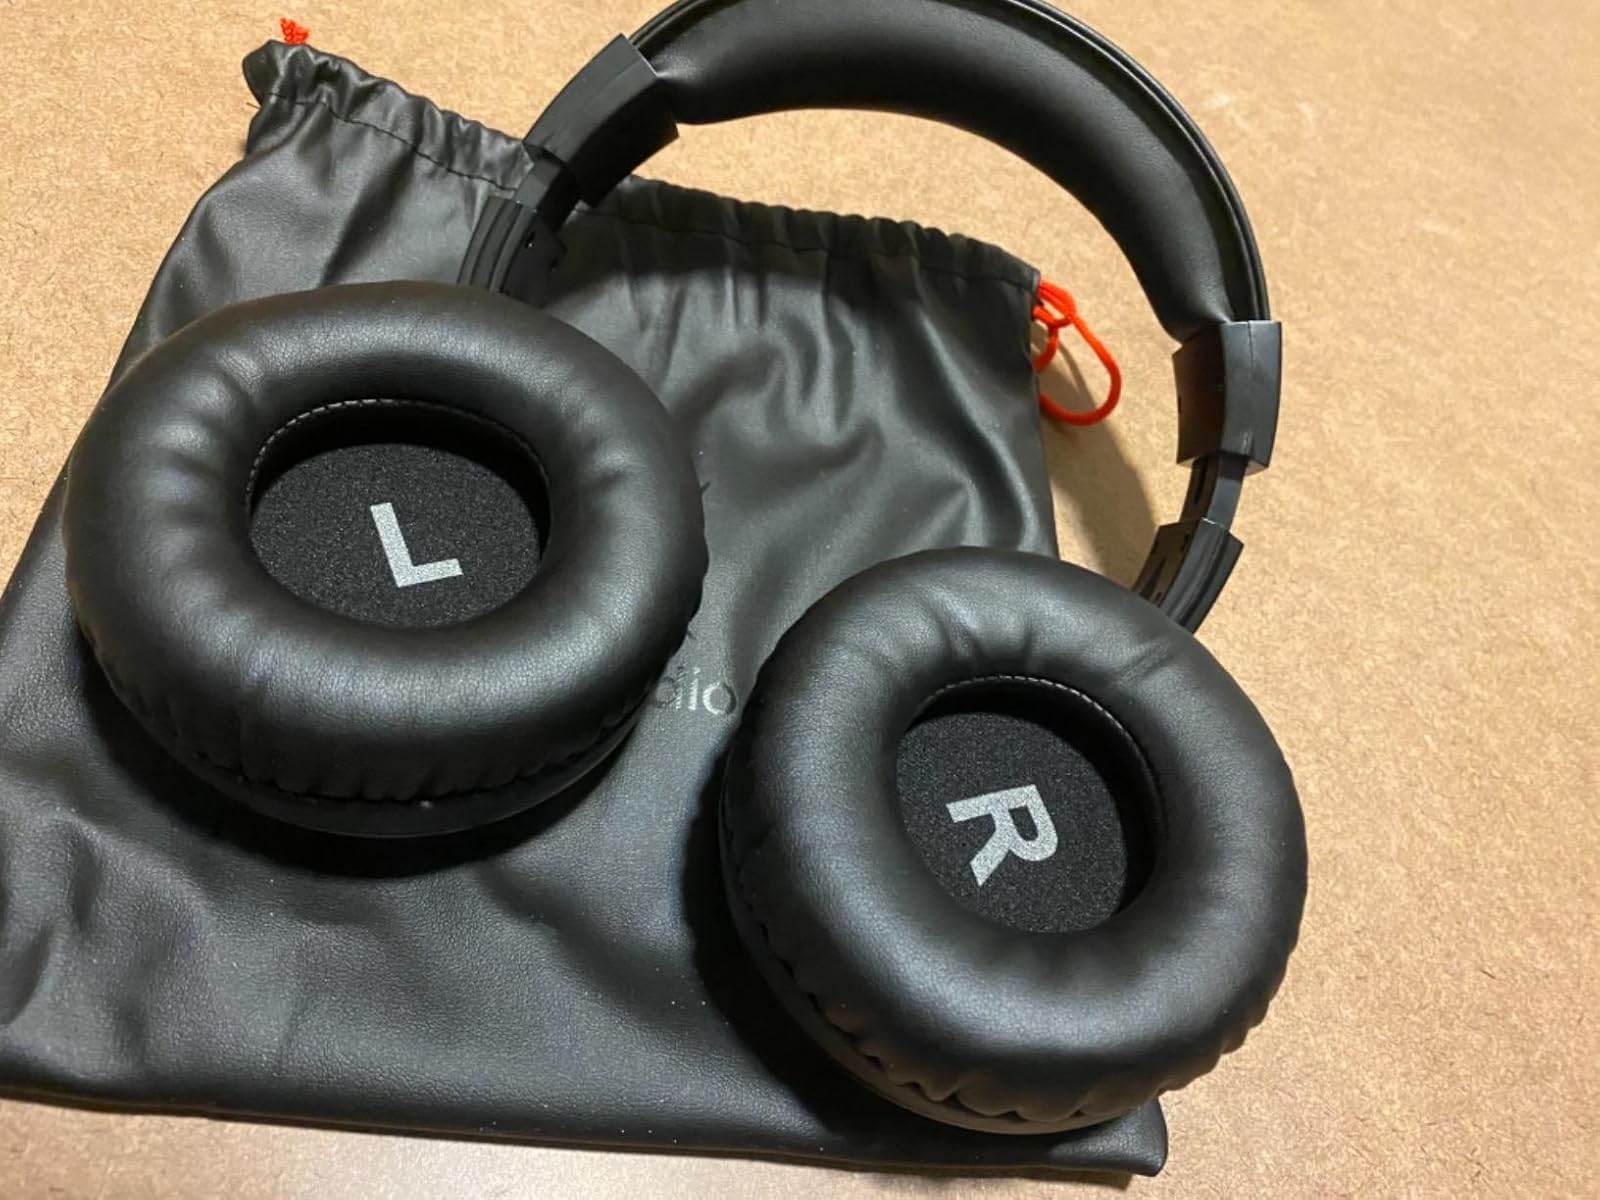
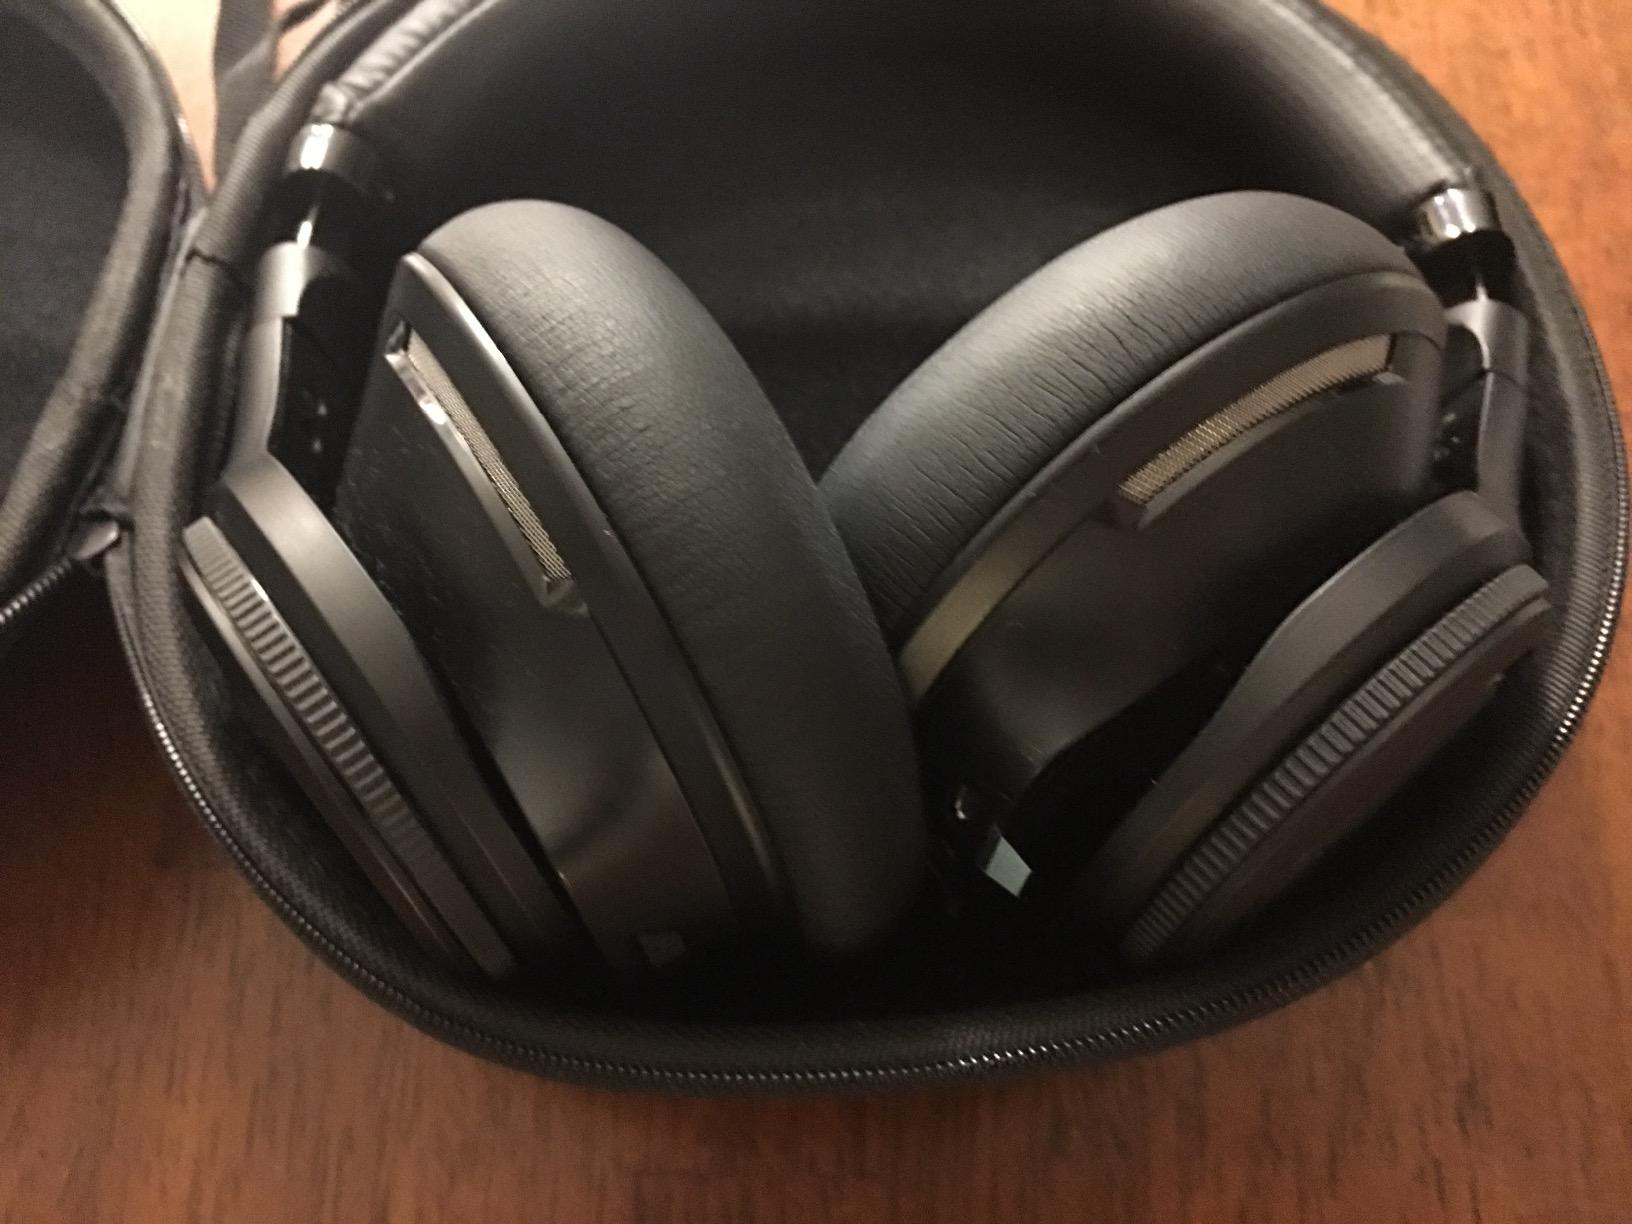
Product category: headphones
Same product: no